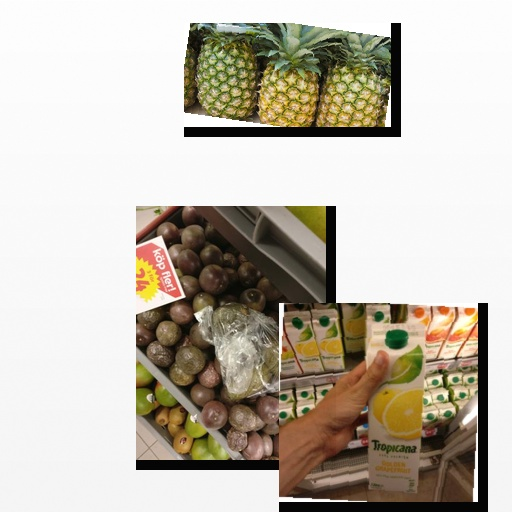
Food items: pineapple, golden_grapefruit_juice, passion_fruit